Bajaj Pulsar

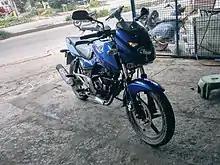
Bajaj Pulsar 180 2010 model in Bengaluru, India

The second generation Pulsars featured Bajaj Auto's newly developed DTSi (Digital Twin Spark Ignition) technology, which increased the power rating of both versions by each and also increased fuel economy. This model also introduced a new headlamp assembly, 1,320 mm wheelbase, and standard twin-tone horn and trip meter.20